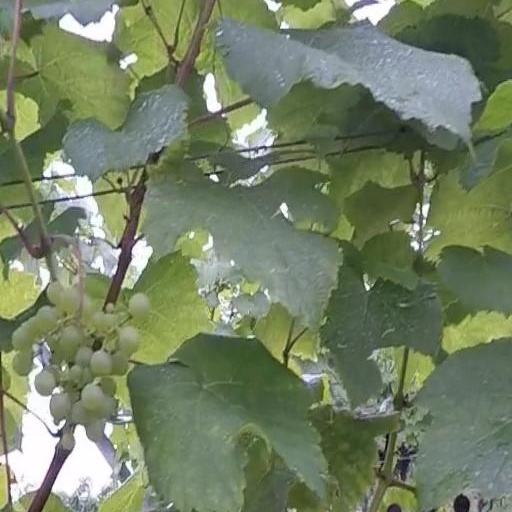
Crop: grape